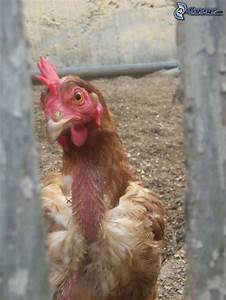
Label: gallina